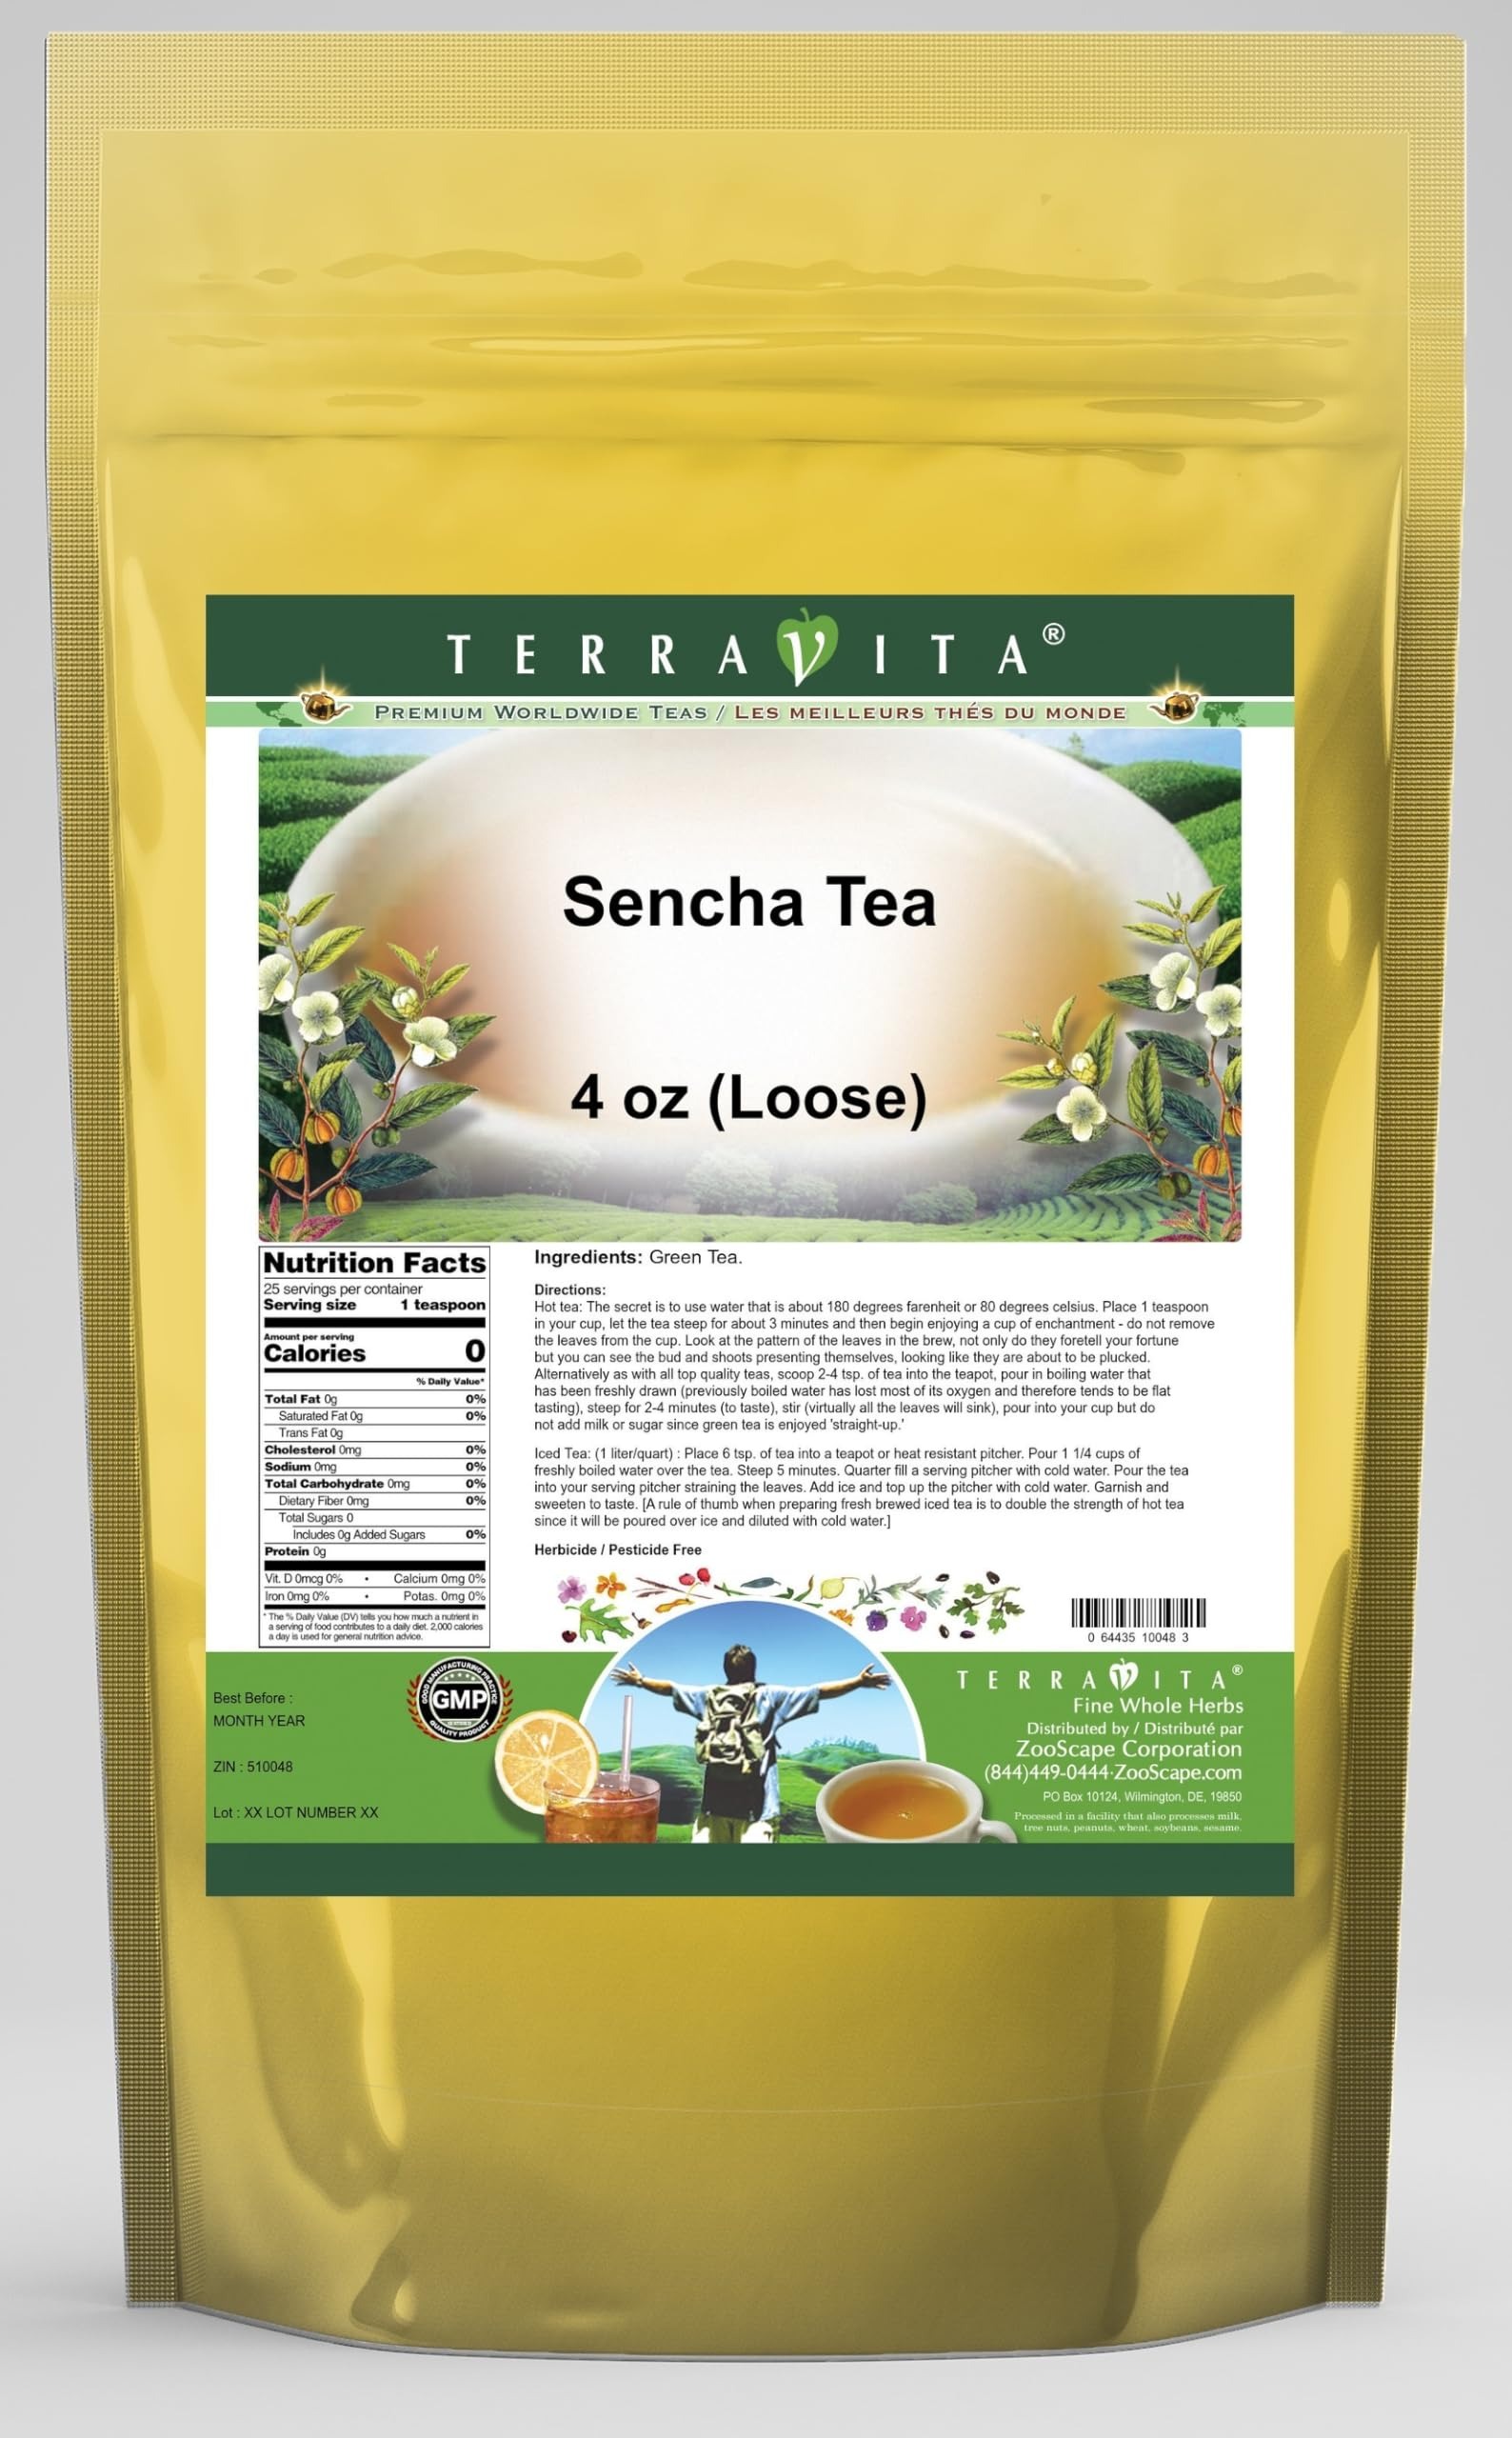
Item Name: Sencha Tea (Loose) (4 oz, ZIN: 510048) - 2 Pack
Bullet Point 1: Sencha Tea (Loose) (4 oz, ZIN: 510048)
Bullet Point 2: No fillers.
Bullet Point 3: Manufacturer: TerraVita
Bullet Point 4: Size: 4 oz
Bullet Point 5: Loose Leaf Herbal Tea - Packed in a convenient upright pouch!
Product Description: Sencha Tea (Loose) (4 oz, ZIN: 510048)<BR><BR>Packaged in the United States in a GMP certified facility (Good Manufacturing Practice).<BR><BR>No fillers.<BR><BR>Manufacturer: TerraVita<BR><BR>Size: 4 oz<BR><BR>Loose Leaf Herbal Tea - Packed in a convenient upright pouch!<BR><BR>Ingredients: Green Tea
Value: 8.0
Unit: Ounce

Price: 40.65